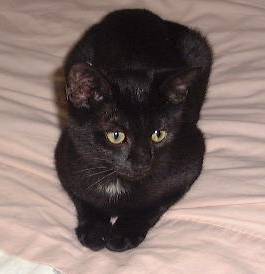
Label: cat